Rádio Clube (Ponta Grossa)

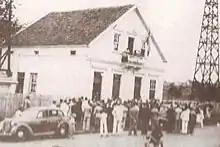
First address of the station, to the right the tower of the same

The station was founded by entrepreneurs Abilio Holzmann and Manoel Machuca (the first to use the microphone) on January 21, 1940, together with former governor Manoel Ribas, the Maneco Falcão. It is the oldest radio in the interior of Paraná and the second oldest in the state. In fact the station had obtained the authorization to operate on September 15, 1939, but officially began its operations a year later. It initially operated with 250 watts on 1250 kHz, with the first studio in the Street Ernesto Vilela, 96, the transmission tower is next. Its original call sign was PRJ2, so to this day it is also called that. Subsequently, other radio stations appeared, forming the Paranaense Network of Broadcasters, with stations in Paraná and Santa Catarina (Paranaguá, Curitiba, Rio Negro, Canoinhas, Lapa, Irati and Londrina). Holzmann besides being in the direction, would accompany the journalistic and sportive team.